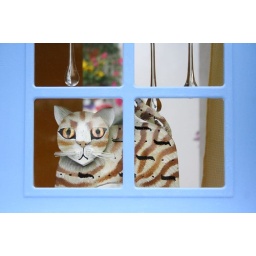
mao mao beside blue window